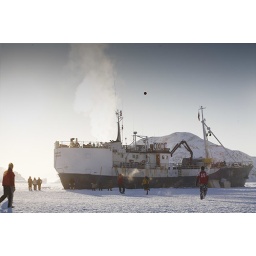
Soccer players share their playing field with a fishing ship frozen in the sea ice, Greenland.